Wapping dispute

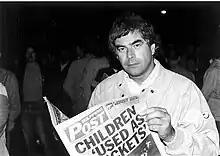
Tony Dubbins, General Secretary of the National Graphical Association, on the picket line during the Wapping dispute

The Wapping dispute was a lengthy failed strike by print workers in London in 1986.